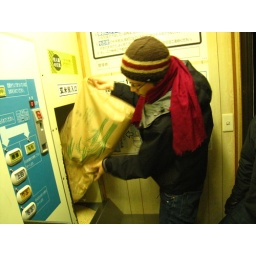
rice dehusking machine near koichi's house